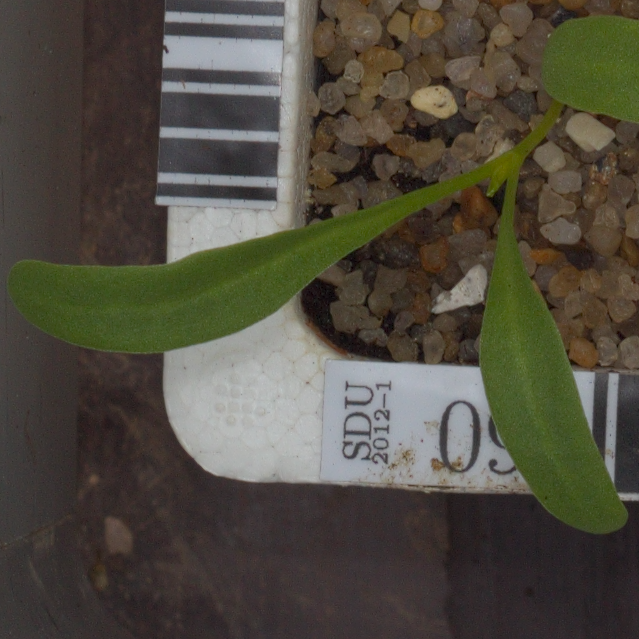
Label: sugar_beet